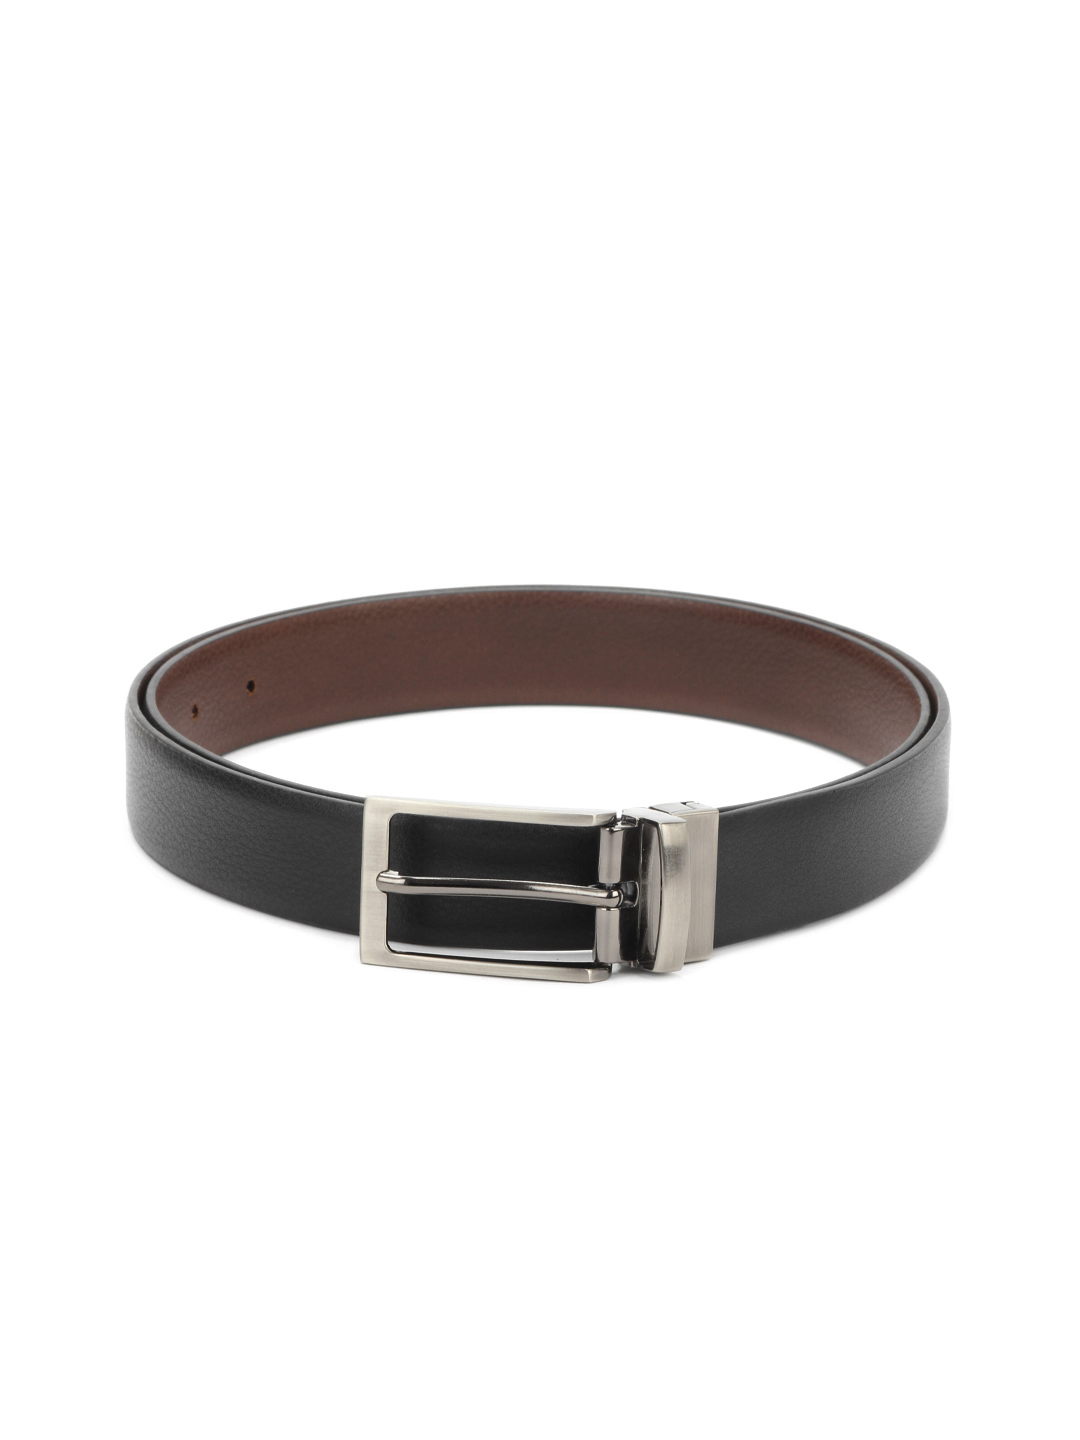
New Hide Men Black Belt
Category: Accessories / Belts / Belts
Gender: Men
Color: Black
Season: Summer 2013
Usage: Casual